Sri Kandha Leela

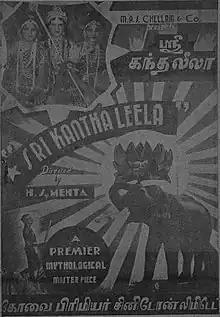

The film was produced by M. A. S. Sellam and Co, Kovai Premier Cinetone and directed by H. S. Mehta. L. Najappa Chettiar wrote the screenplay, dialogues and songs. Cinematography was done by J. S. Patel. Meenakshisundara Nattuvanar directed the choreography.